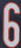
Number: 6